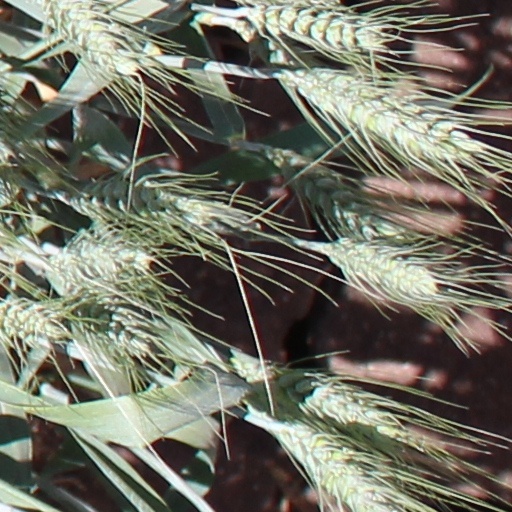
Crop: wheat